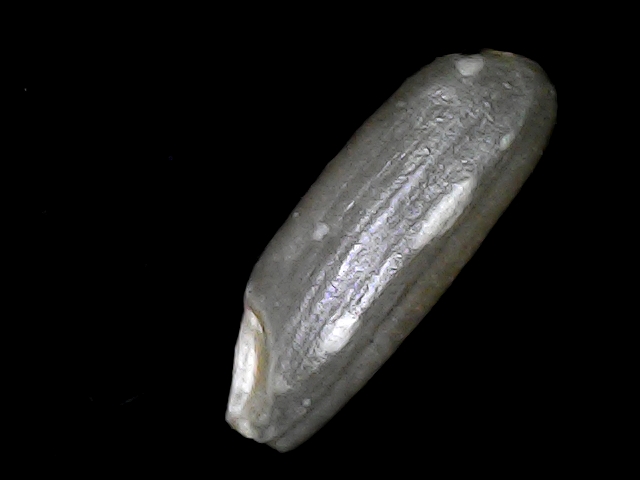
Rice variety: BD49